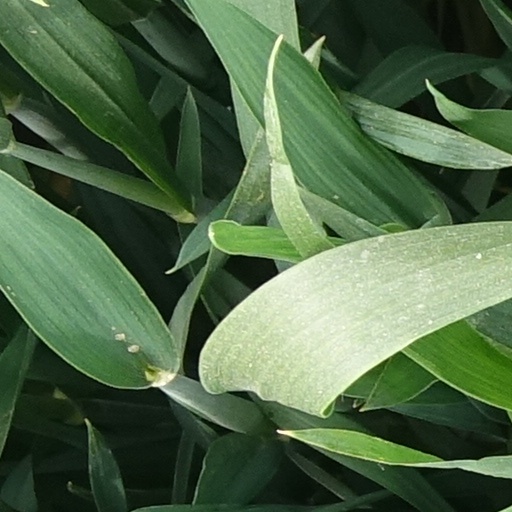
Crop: wheat